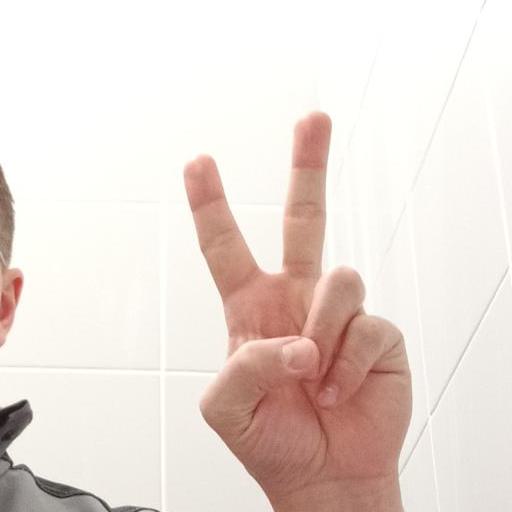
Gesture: peace